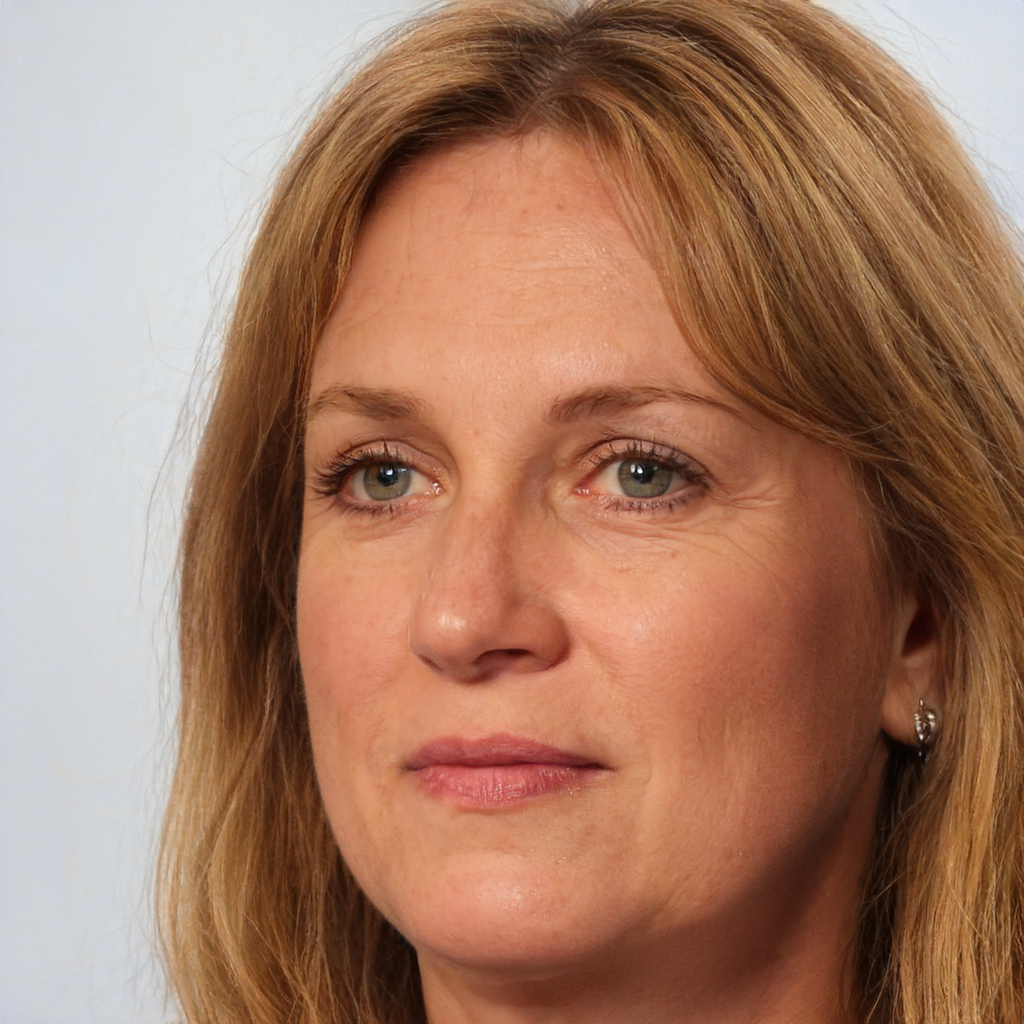
Label: Colored